Hendrick Motorsports

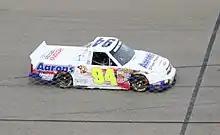
Chase Elliott's No. 94 Aaron's Chevrolet at Rockingham in 2013

Hendrick Motorsports revived its truck program in 2013, fielding a part-time entry for Chase Elliott. The team was sponsored by Aaron's and ran nine races. The trucks were not built directly by Hendrick Motorsports, but were instead provided by Hendrick-affiliated Turner Scott Motorsports. However, the trucks were fielded directly by Hendrick, with crew chief Lance McGrew. Elliott made his debut at Martinsville Speedway on April 6 and finished in the sixth position. Elliott became the youngest pole winner in Truck Series history at the time at Bristol in August, and later the youngest race winner in the Truck Series at the time by winning the inaugural Chevrolet Silverado 250 at Canadian Tire Motorsports Park. Elliott departed the No. 94 to join JR Motorsports in the Nationwide Series in 2014.